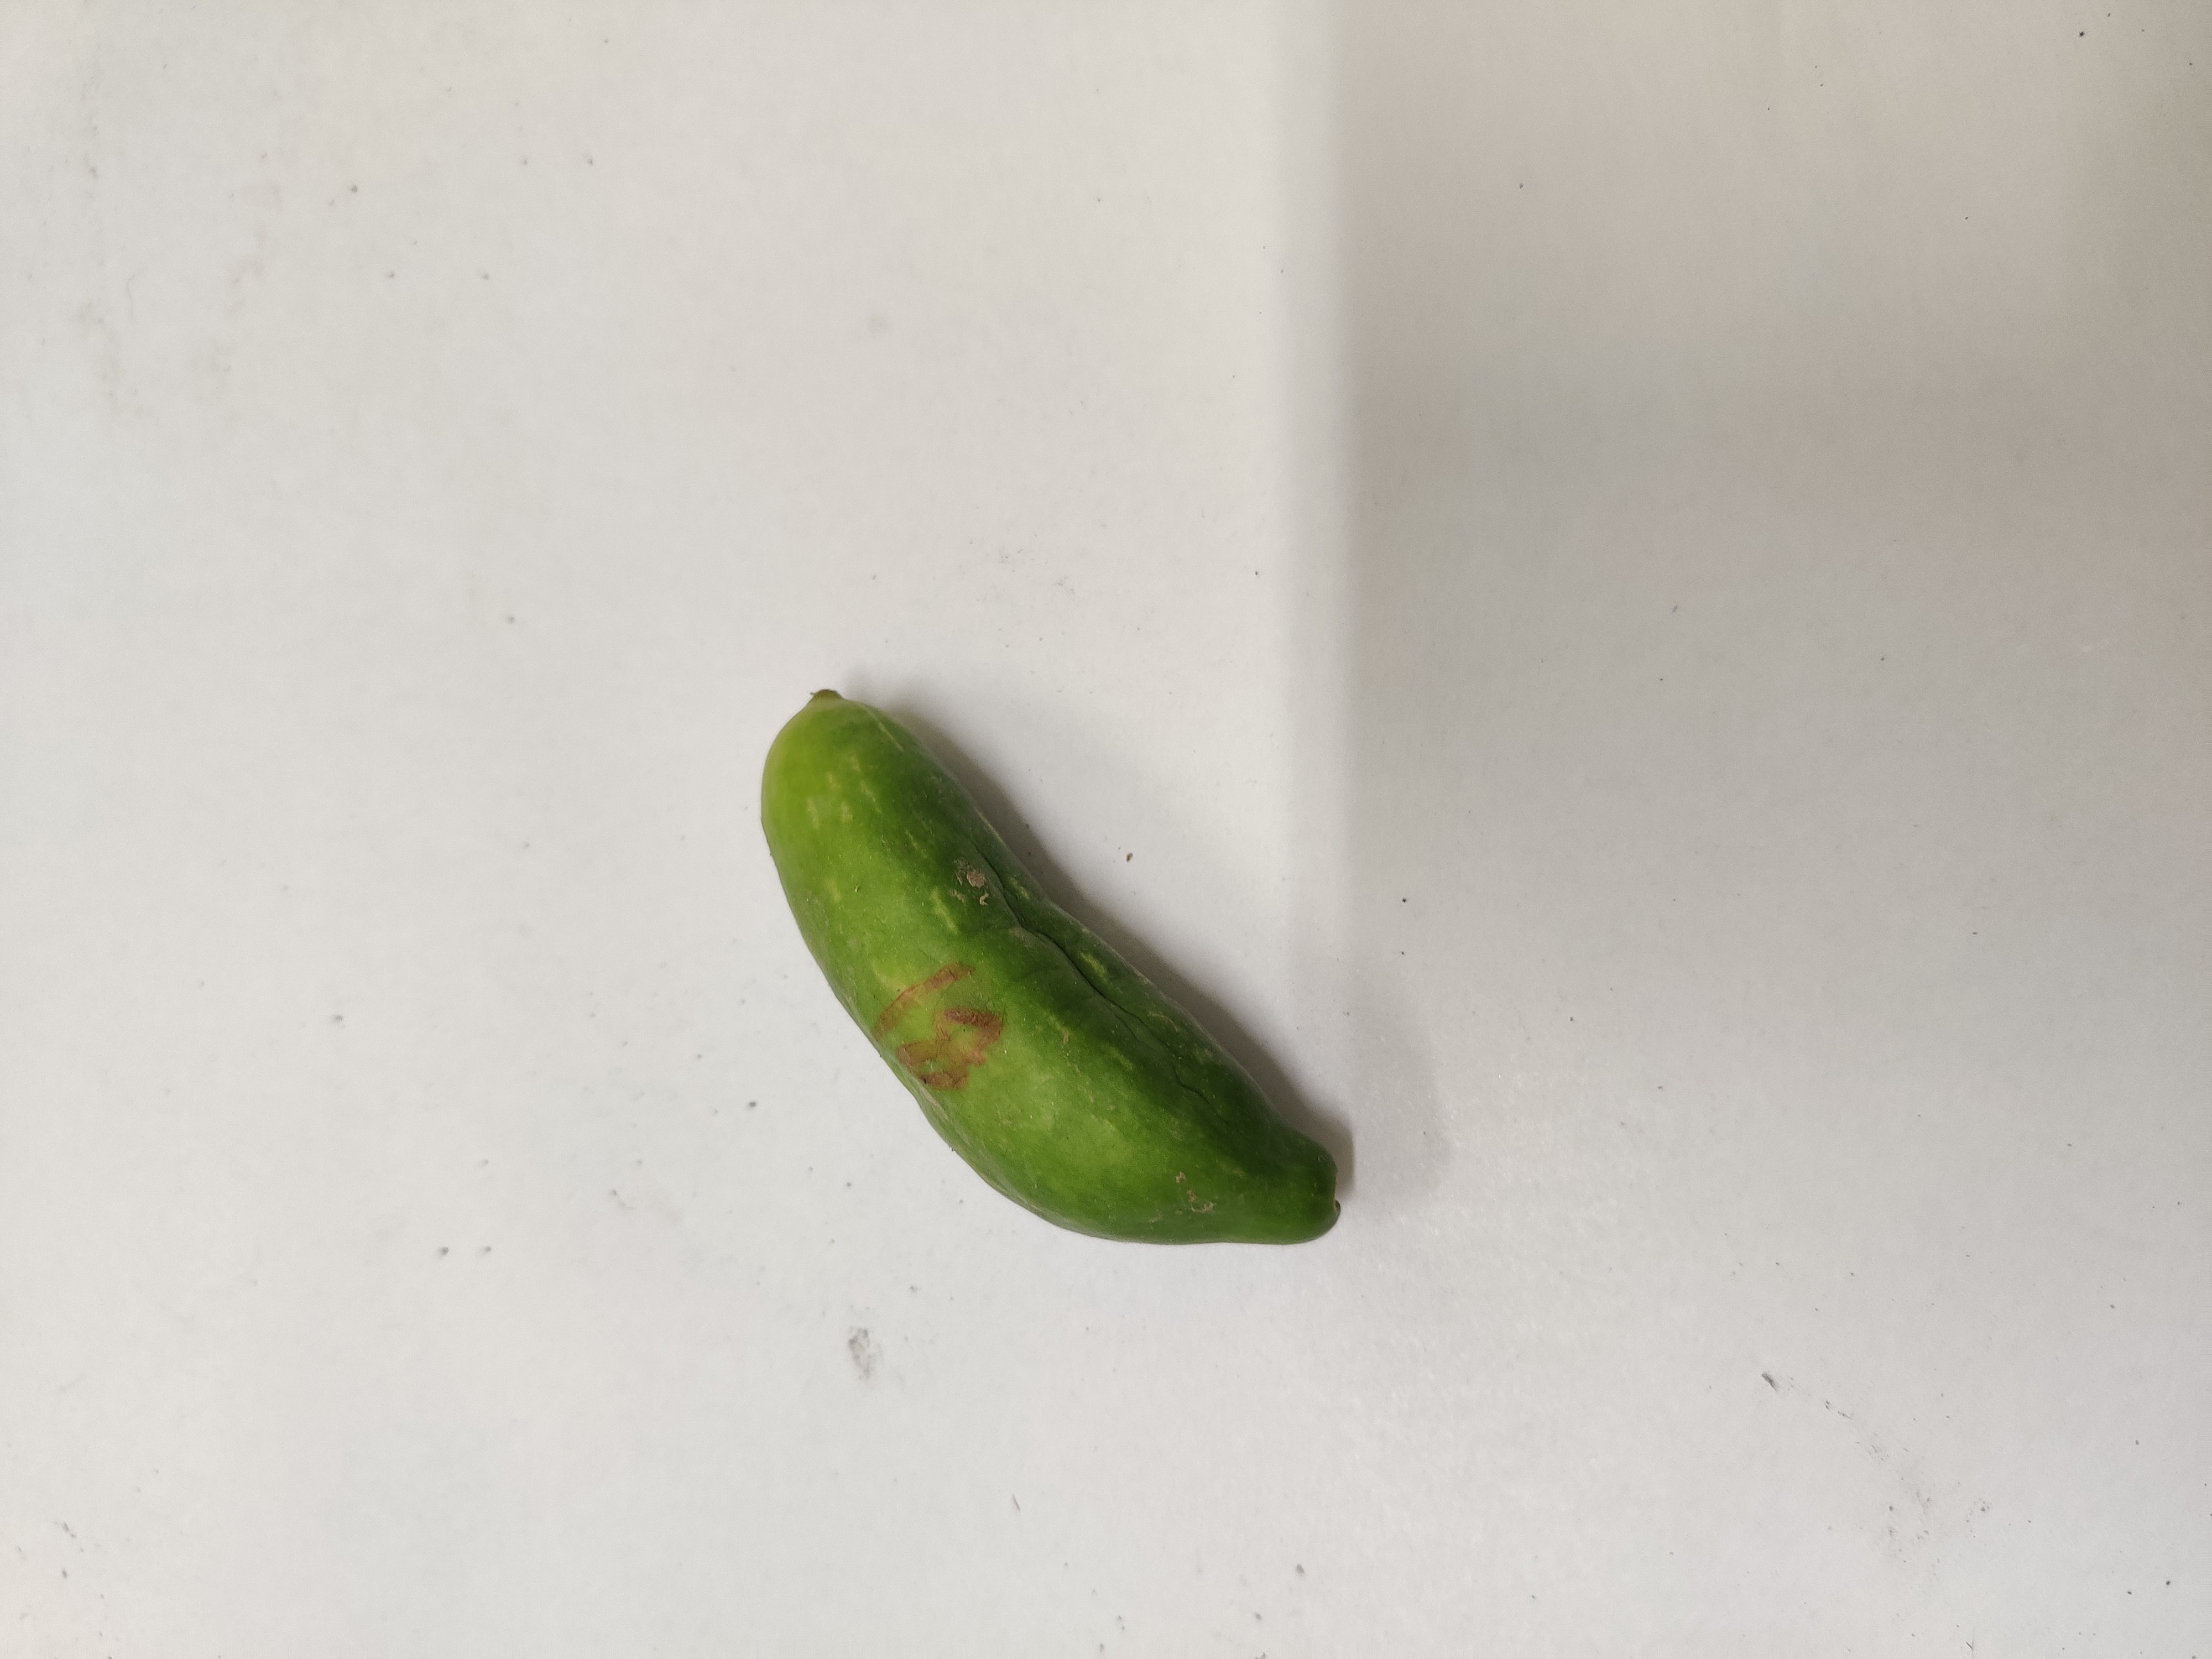
Crop: Ivy Gourd
Condition: Damaged